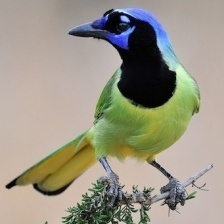
Species: GREEN JAY
Scientific name: CYANOCORAX YNCAS
ImageNet parent category: jay